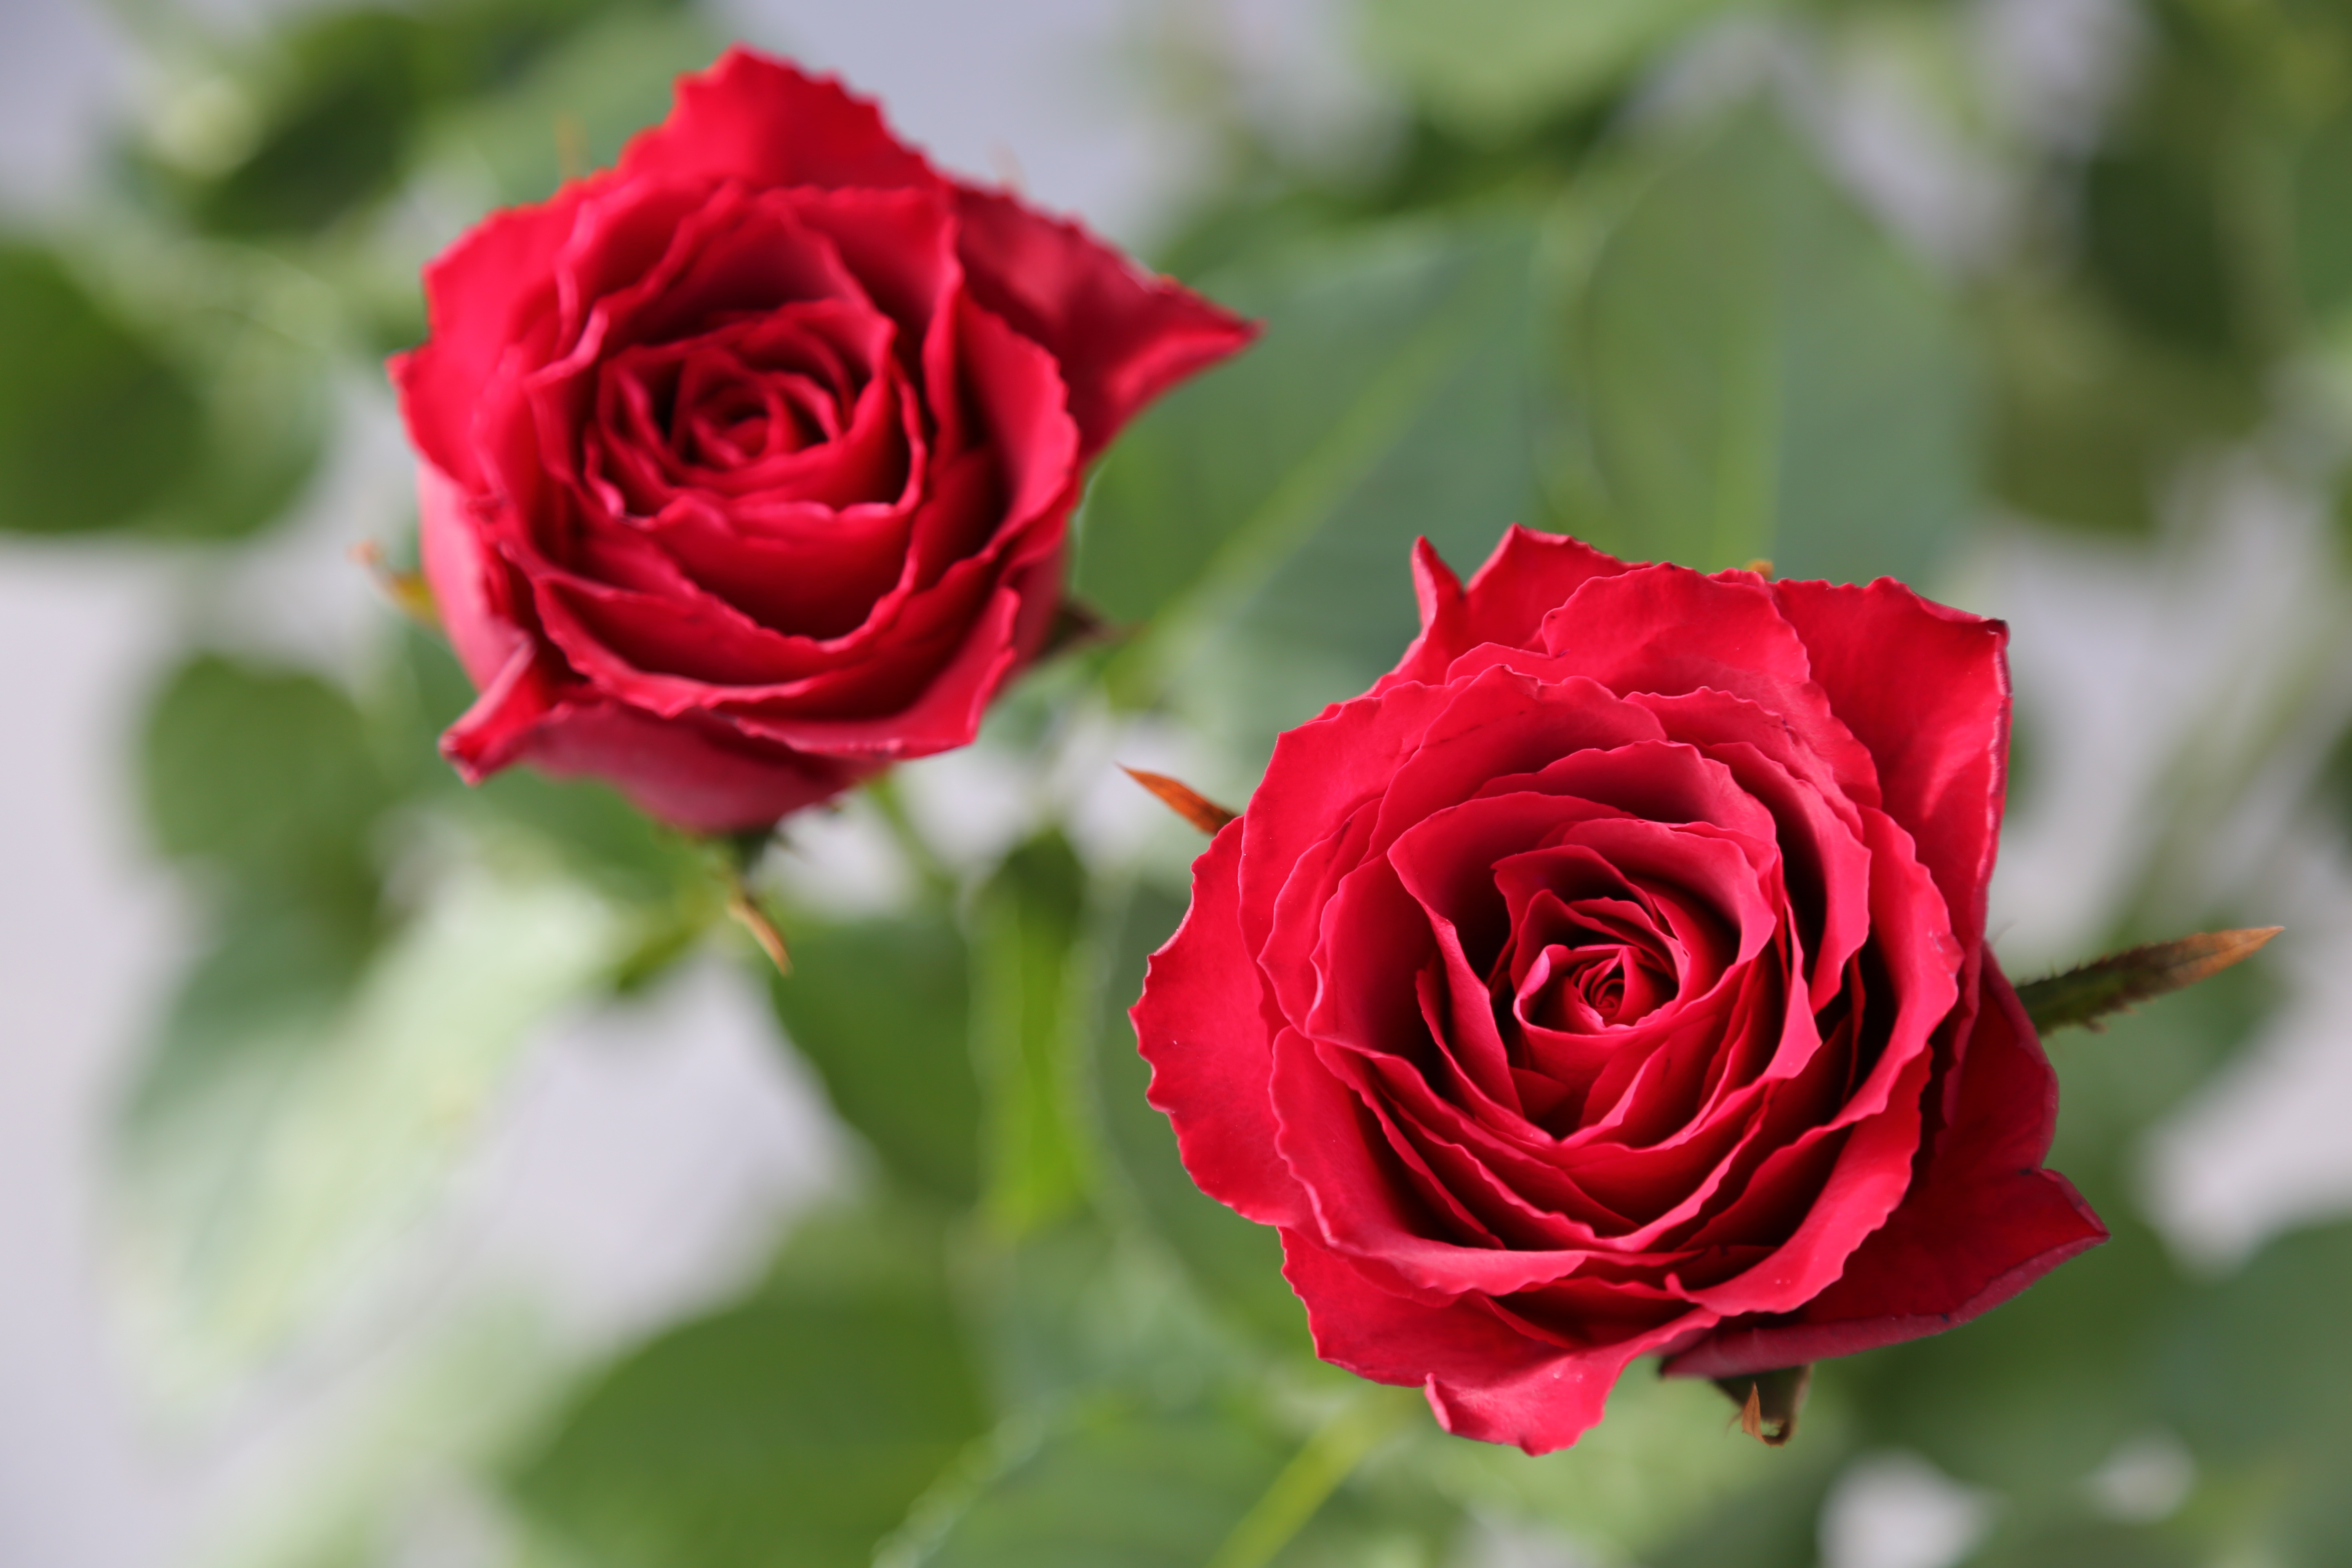
plant, flower, petal, rose, red, garden, pink, flowers, roses, floribunda, macro photography, flowering plant, garden roses, rose family, red roses, plant stem, land plant, rosa centifolia, rose order